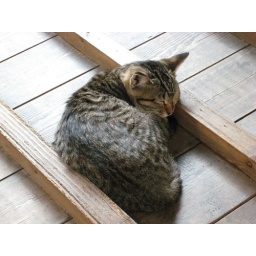
This cat seems to have found nirvana. He was sleeping soundly with all the noise around him.